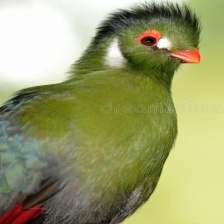
Species: GUINEA TURACO
Scientific name: TAURACO PERSA